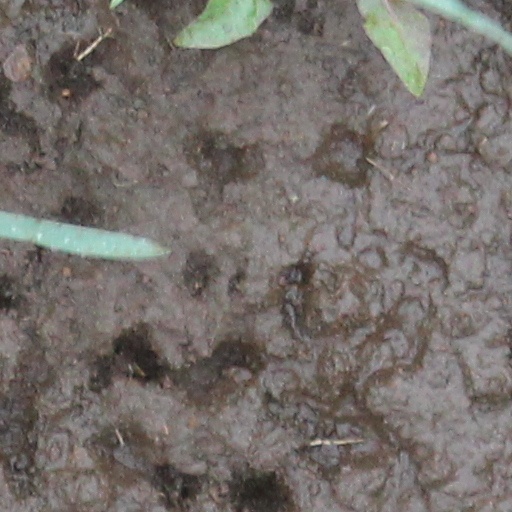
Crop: wheat